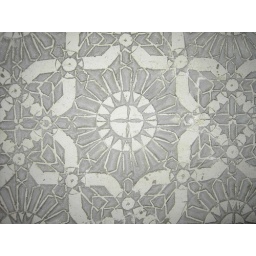
Lovely stone wall in our riad